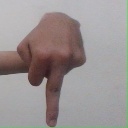
अक्षर: प